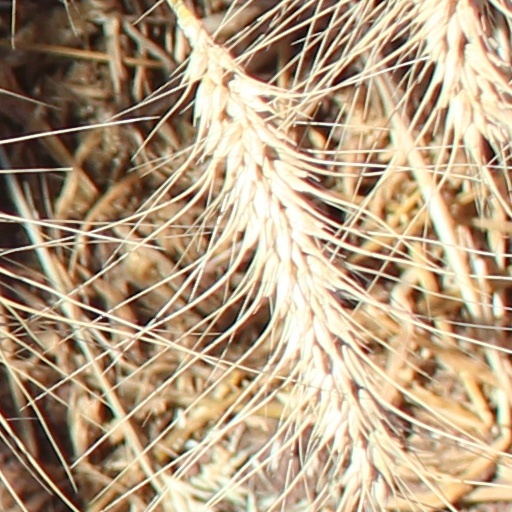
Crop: wheat